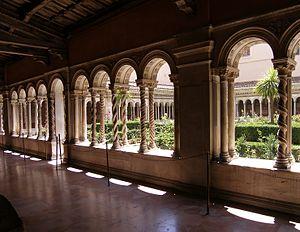
La basilique Saint-Paul-hors-les-Murs est une des quatre basiliques majeures de Rome, les trois autres étant les basiliques Saint-Jean-de-Latran, Sainte-Marie-Majeure et Saint-Pierre.